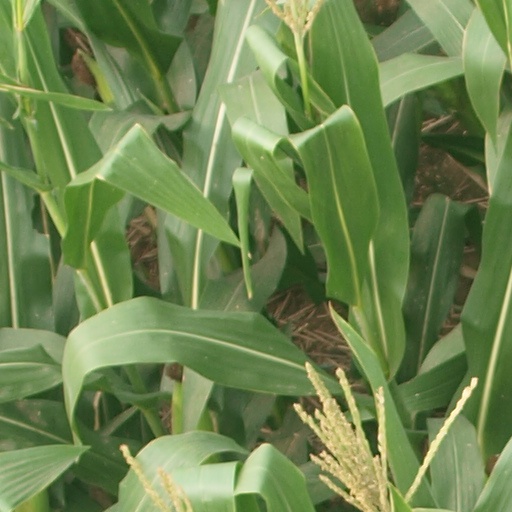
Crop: maize; corn